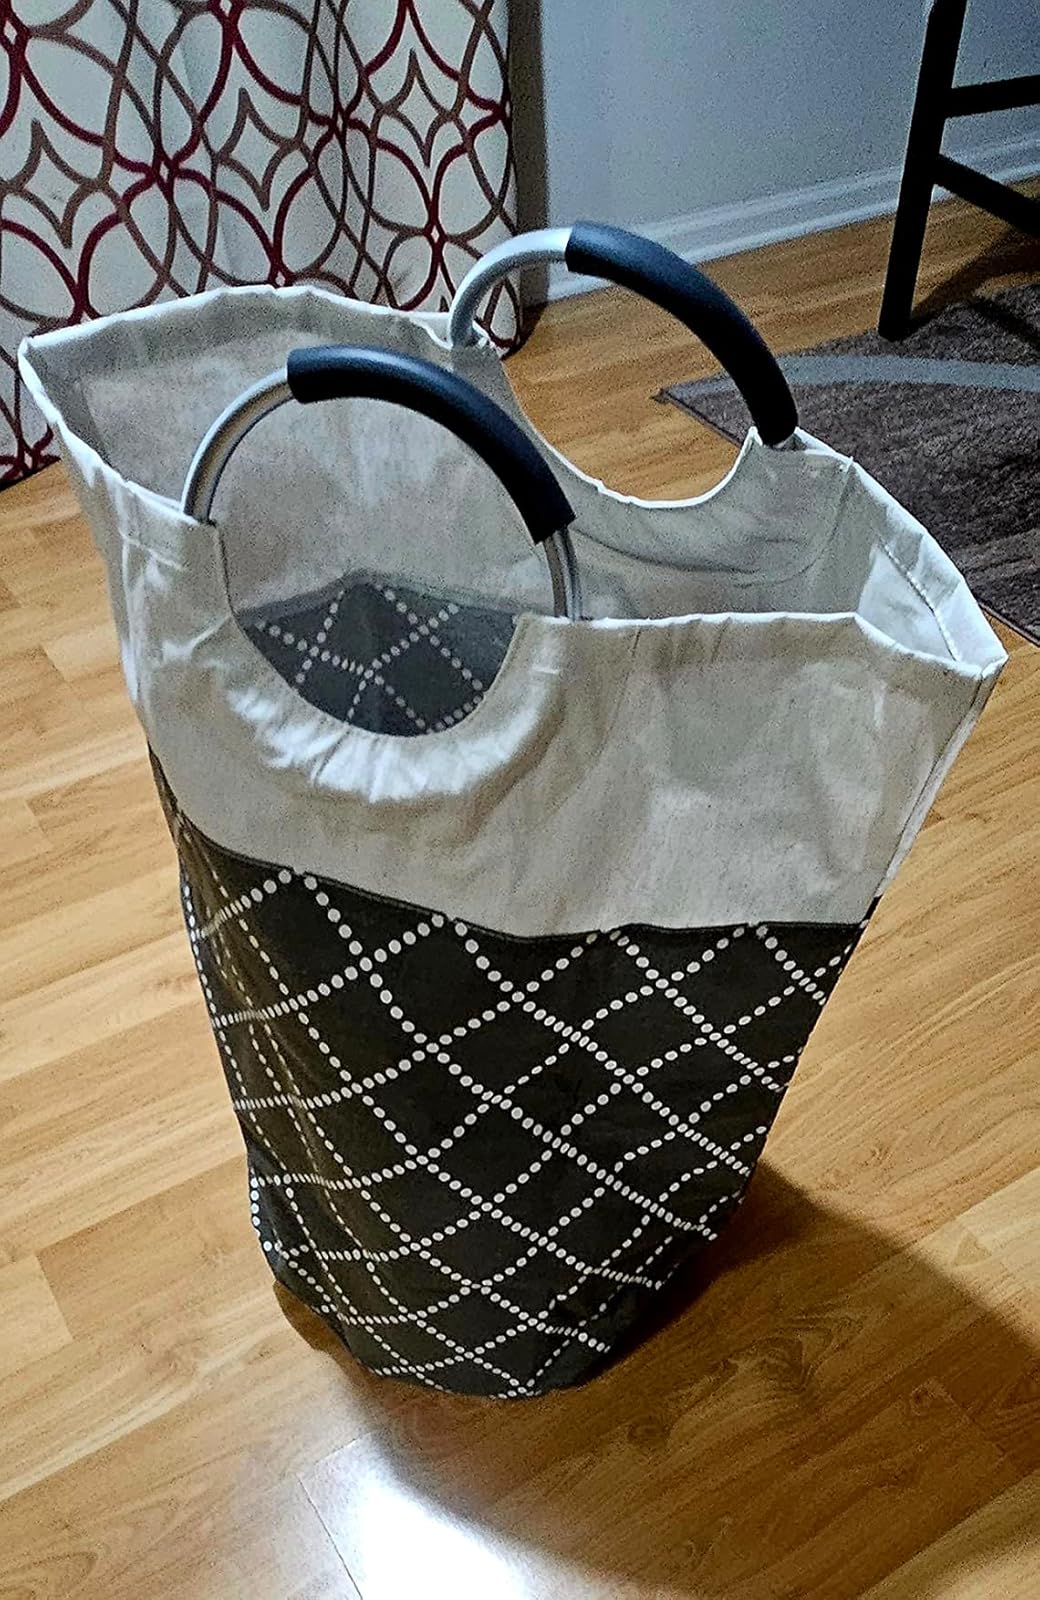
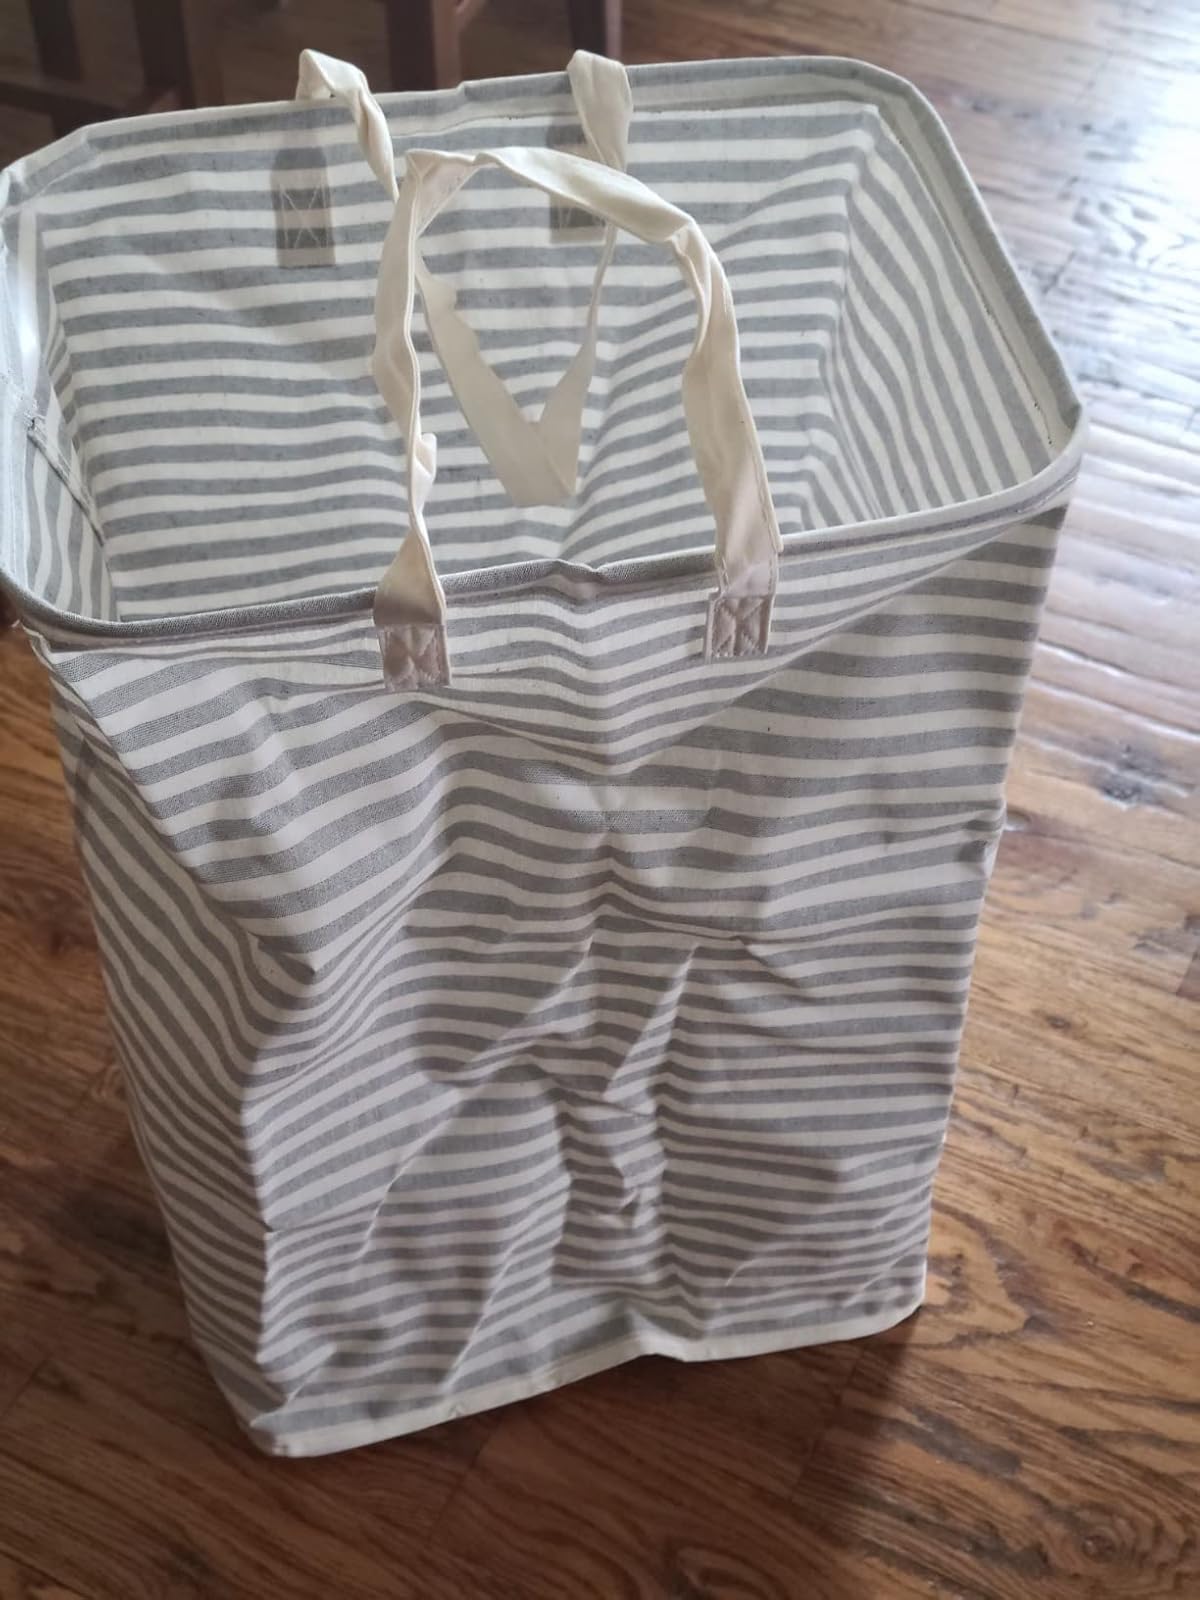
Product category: items_hamper
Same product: no